RAF Thorney Island

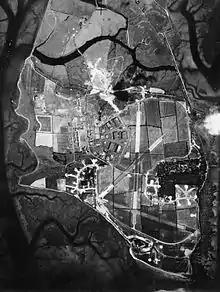

The airfield was built in 1938 for fighter aircraft. The airfield was in the Battle of Britain when it was attacked by the Luftwaffe on Sunday 18 August 1940 (The Hardest Day) the same date as other stations such as RAF Ford and RAF Poling Radio Direction Finding (RDF) Chain Home station.